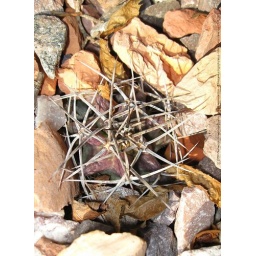
Young White Sands claret cup growing in rock garden.